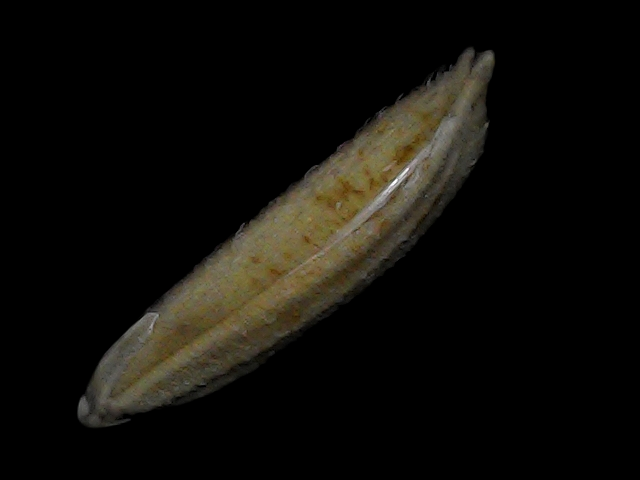
Rice variety: Bd87